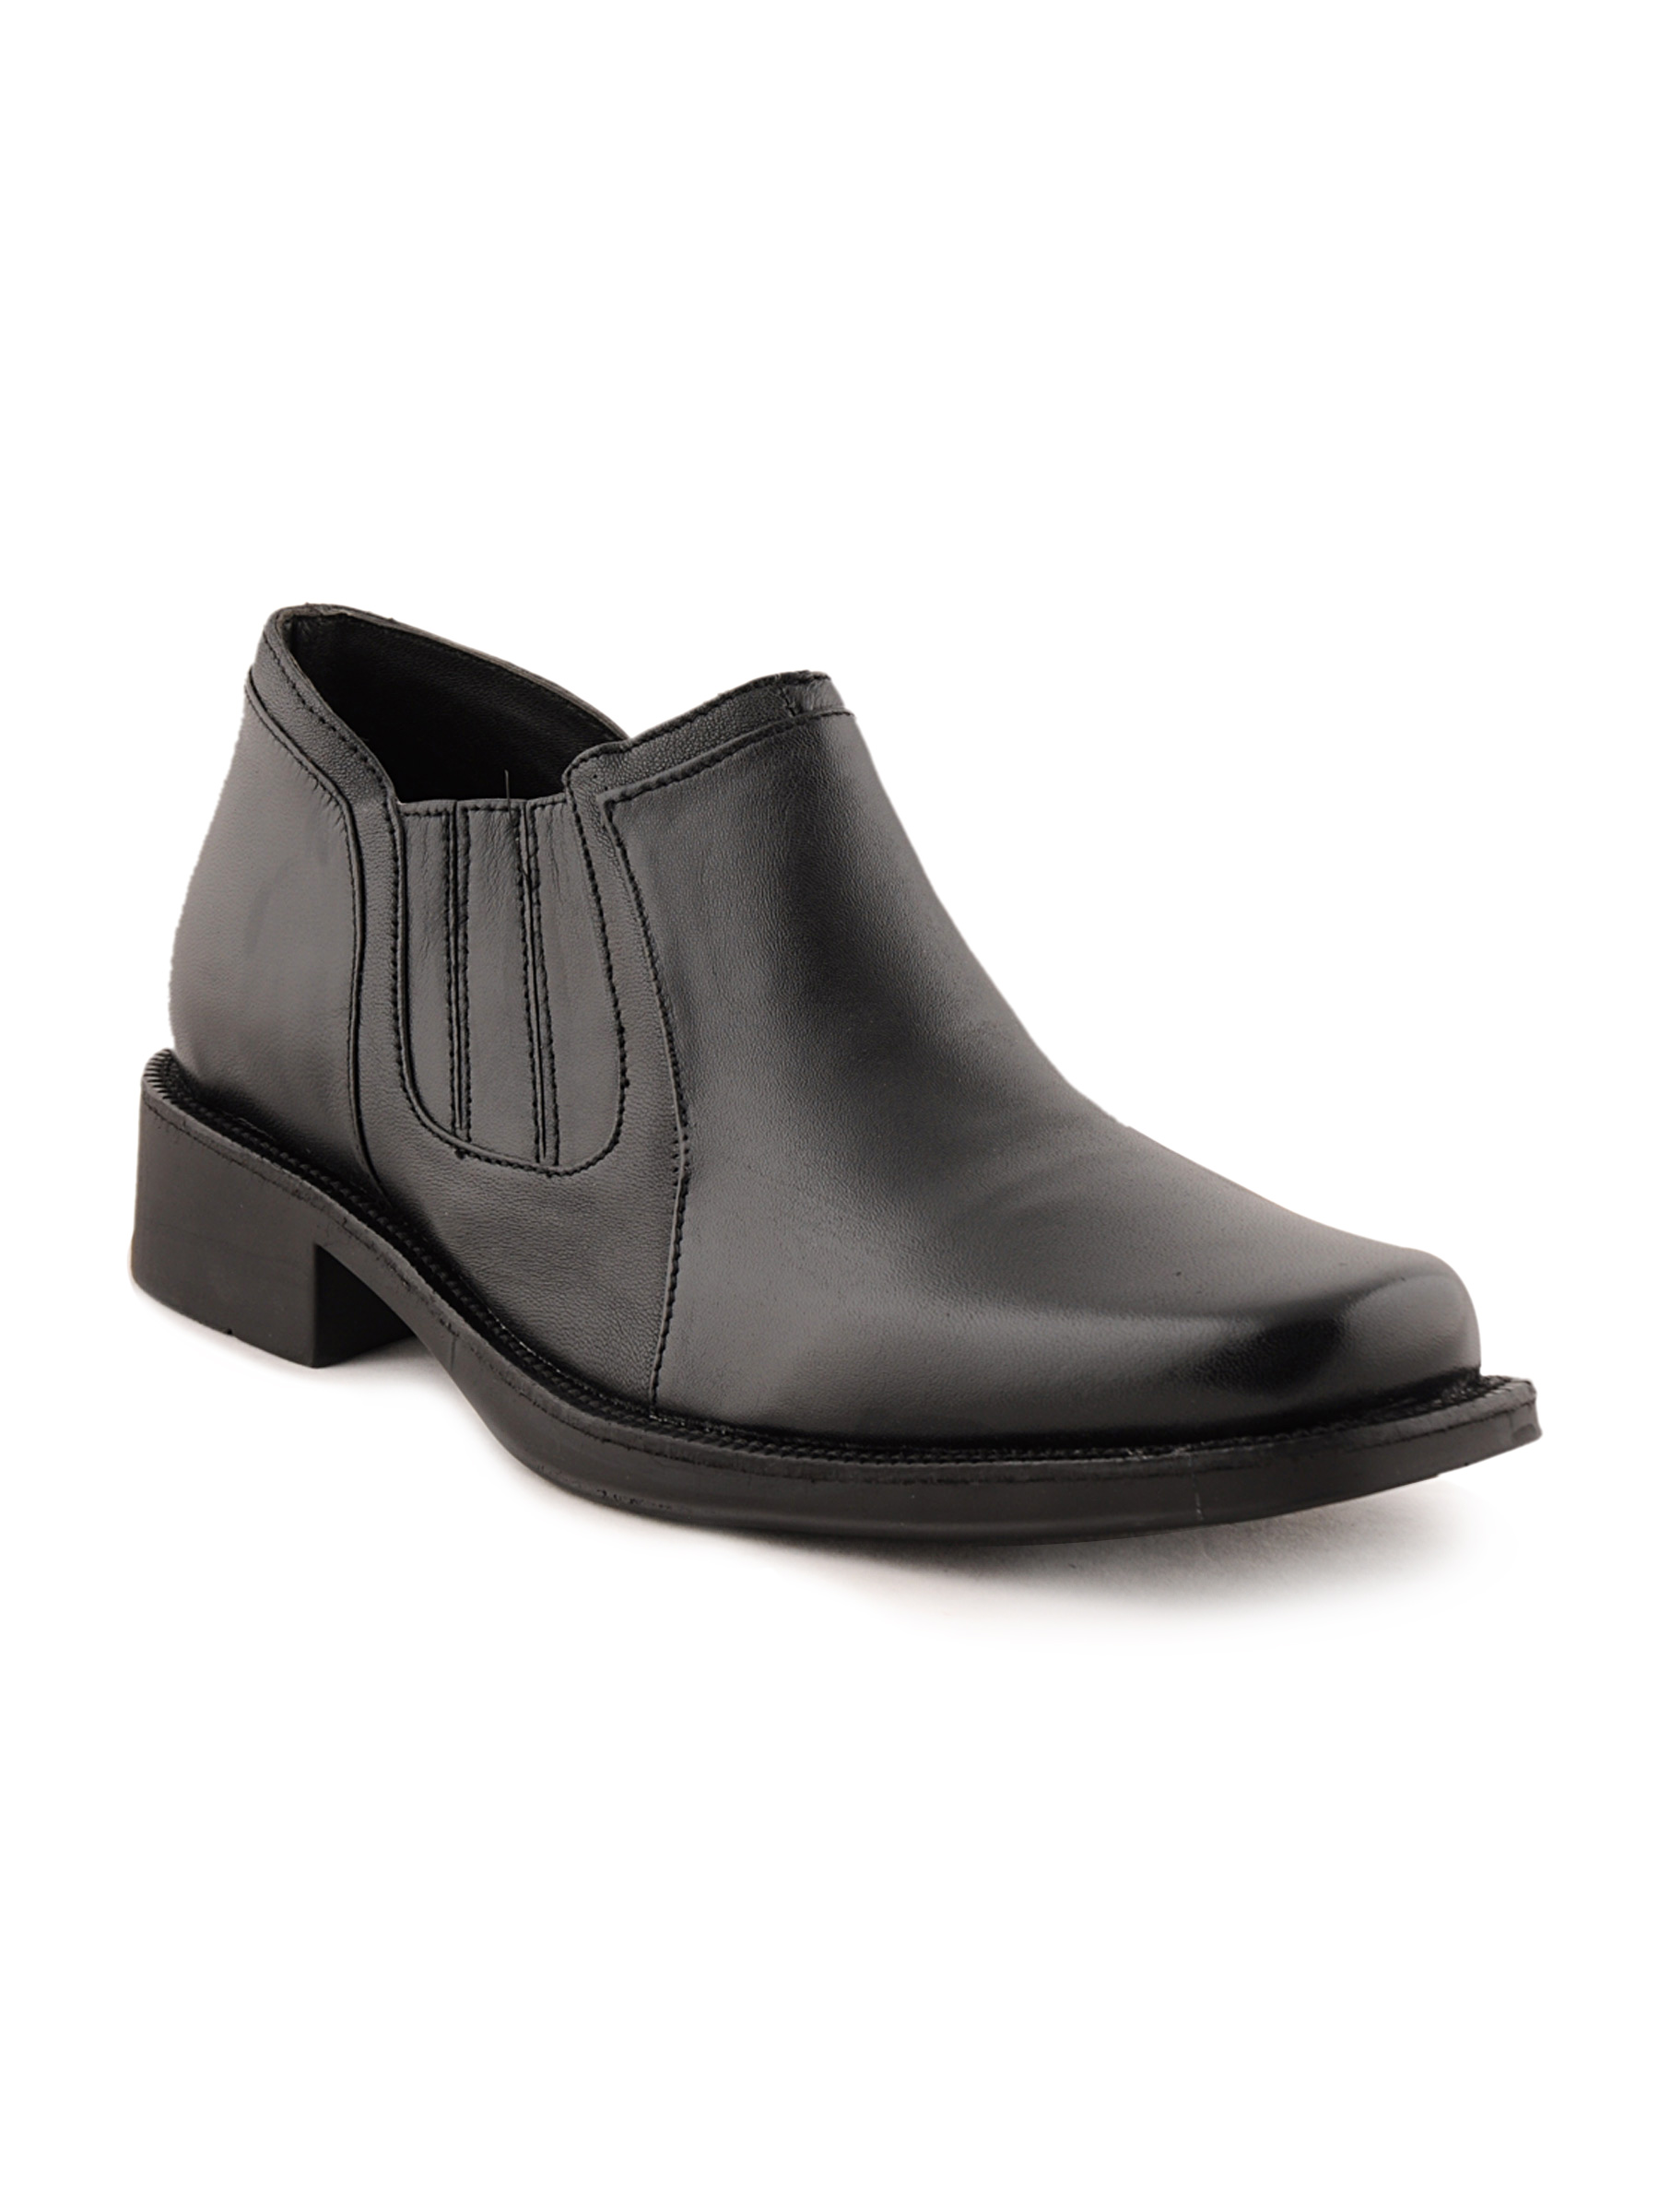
Franco Leone Men Formal Black Formal Shoes
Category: Footwear / Shoes / Formal Shoes
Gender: Men
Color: Black
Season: Summer 2012
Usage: Formal